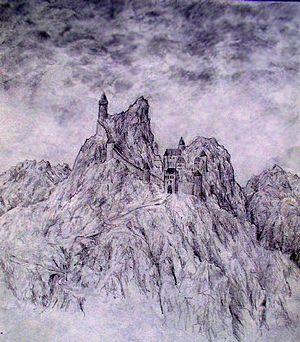
Le Seigneur des anneaux est un roman en trois volumes de J. R. R. Tolkien paru en 1954 et 1955.